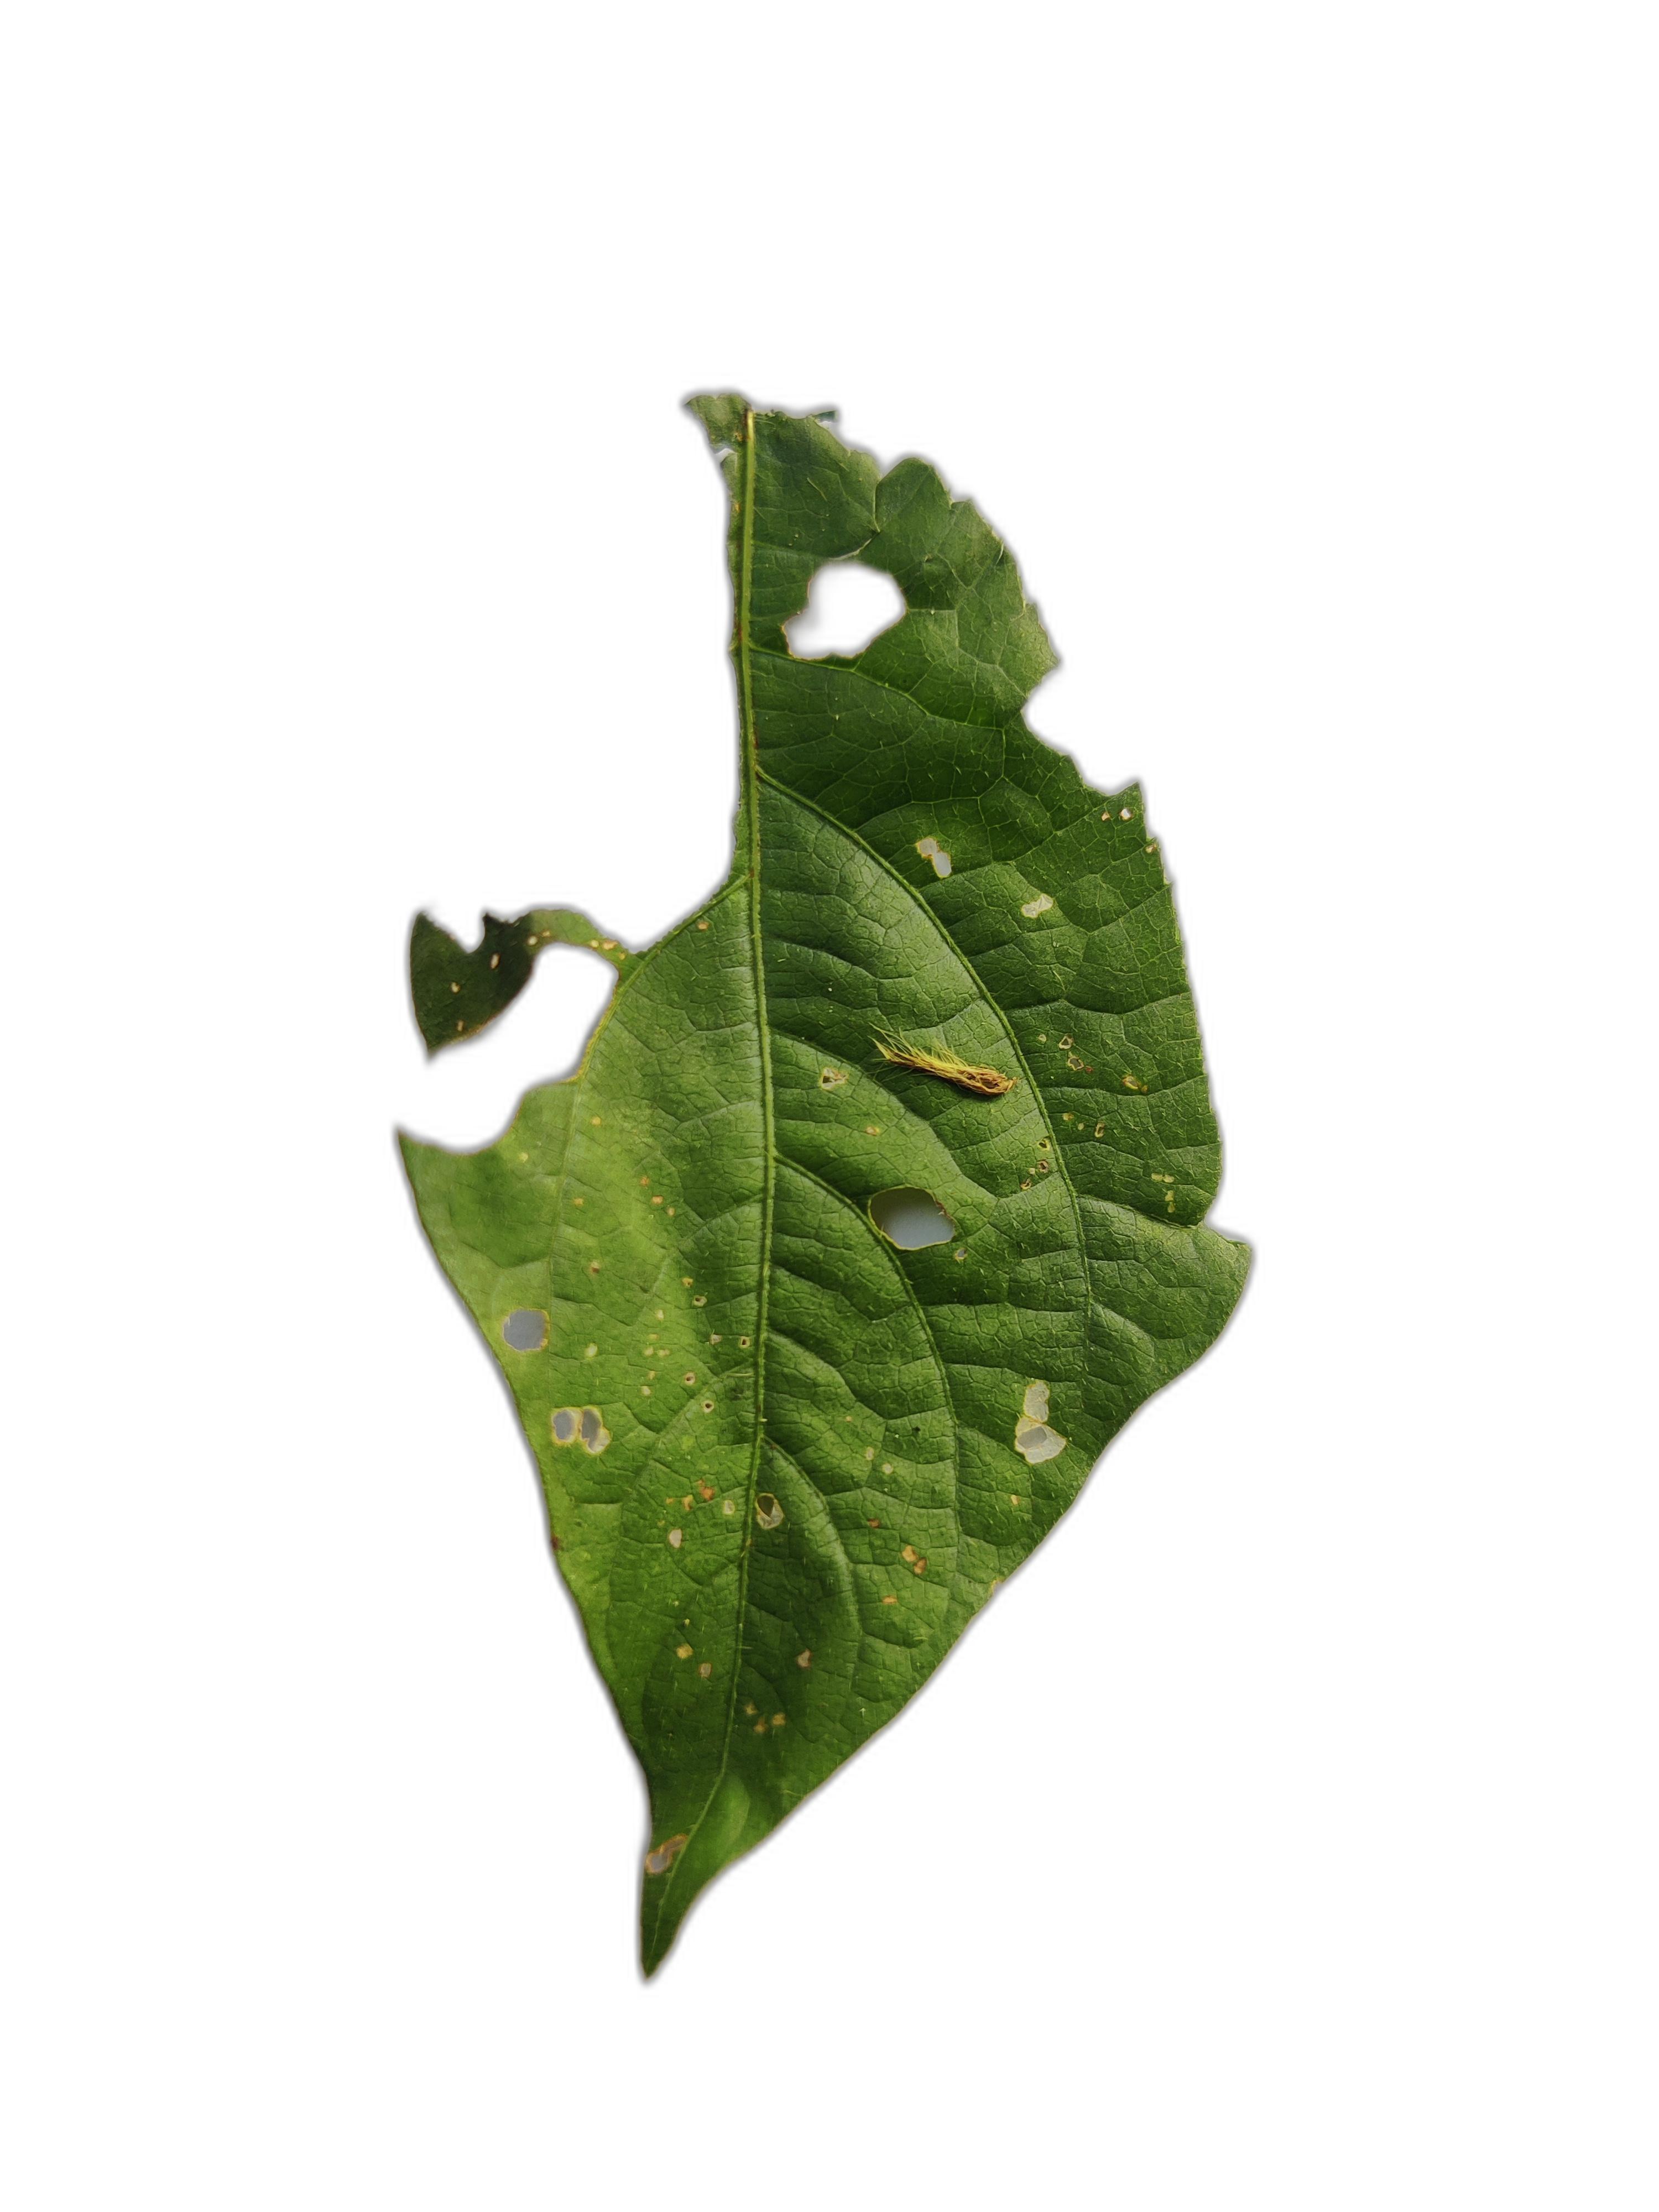
Label: Cercospora leaf spot